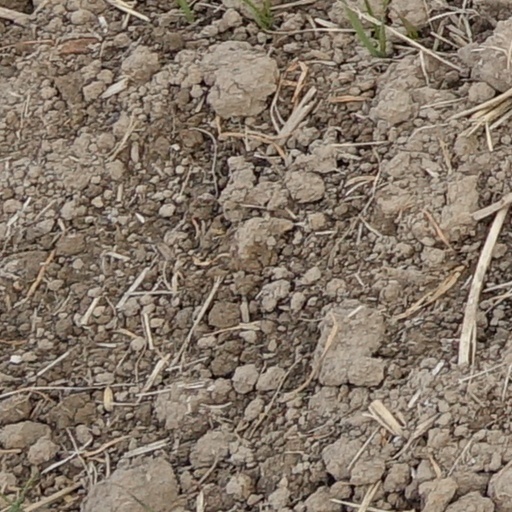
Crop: wheat